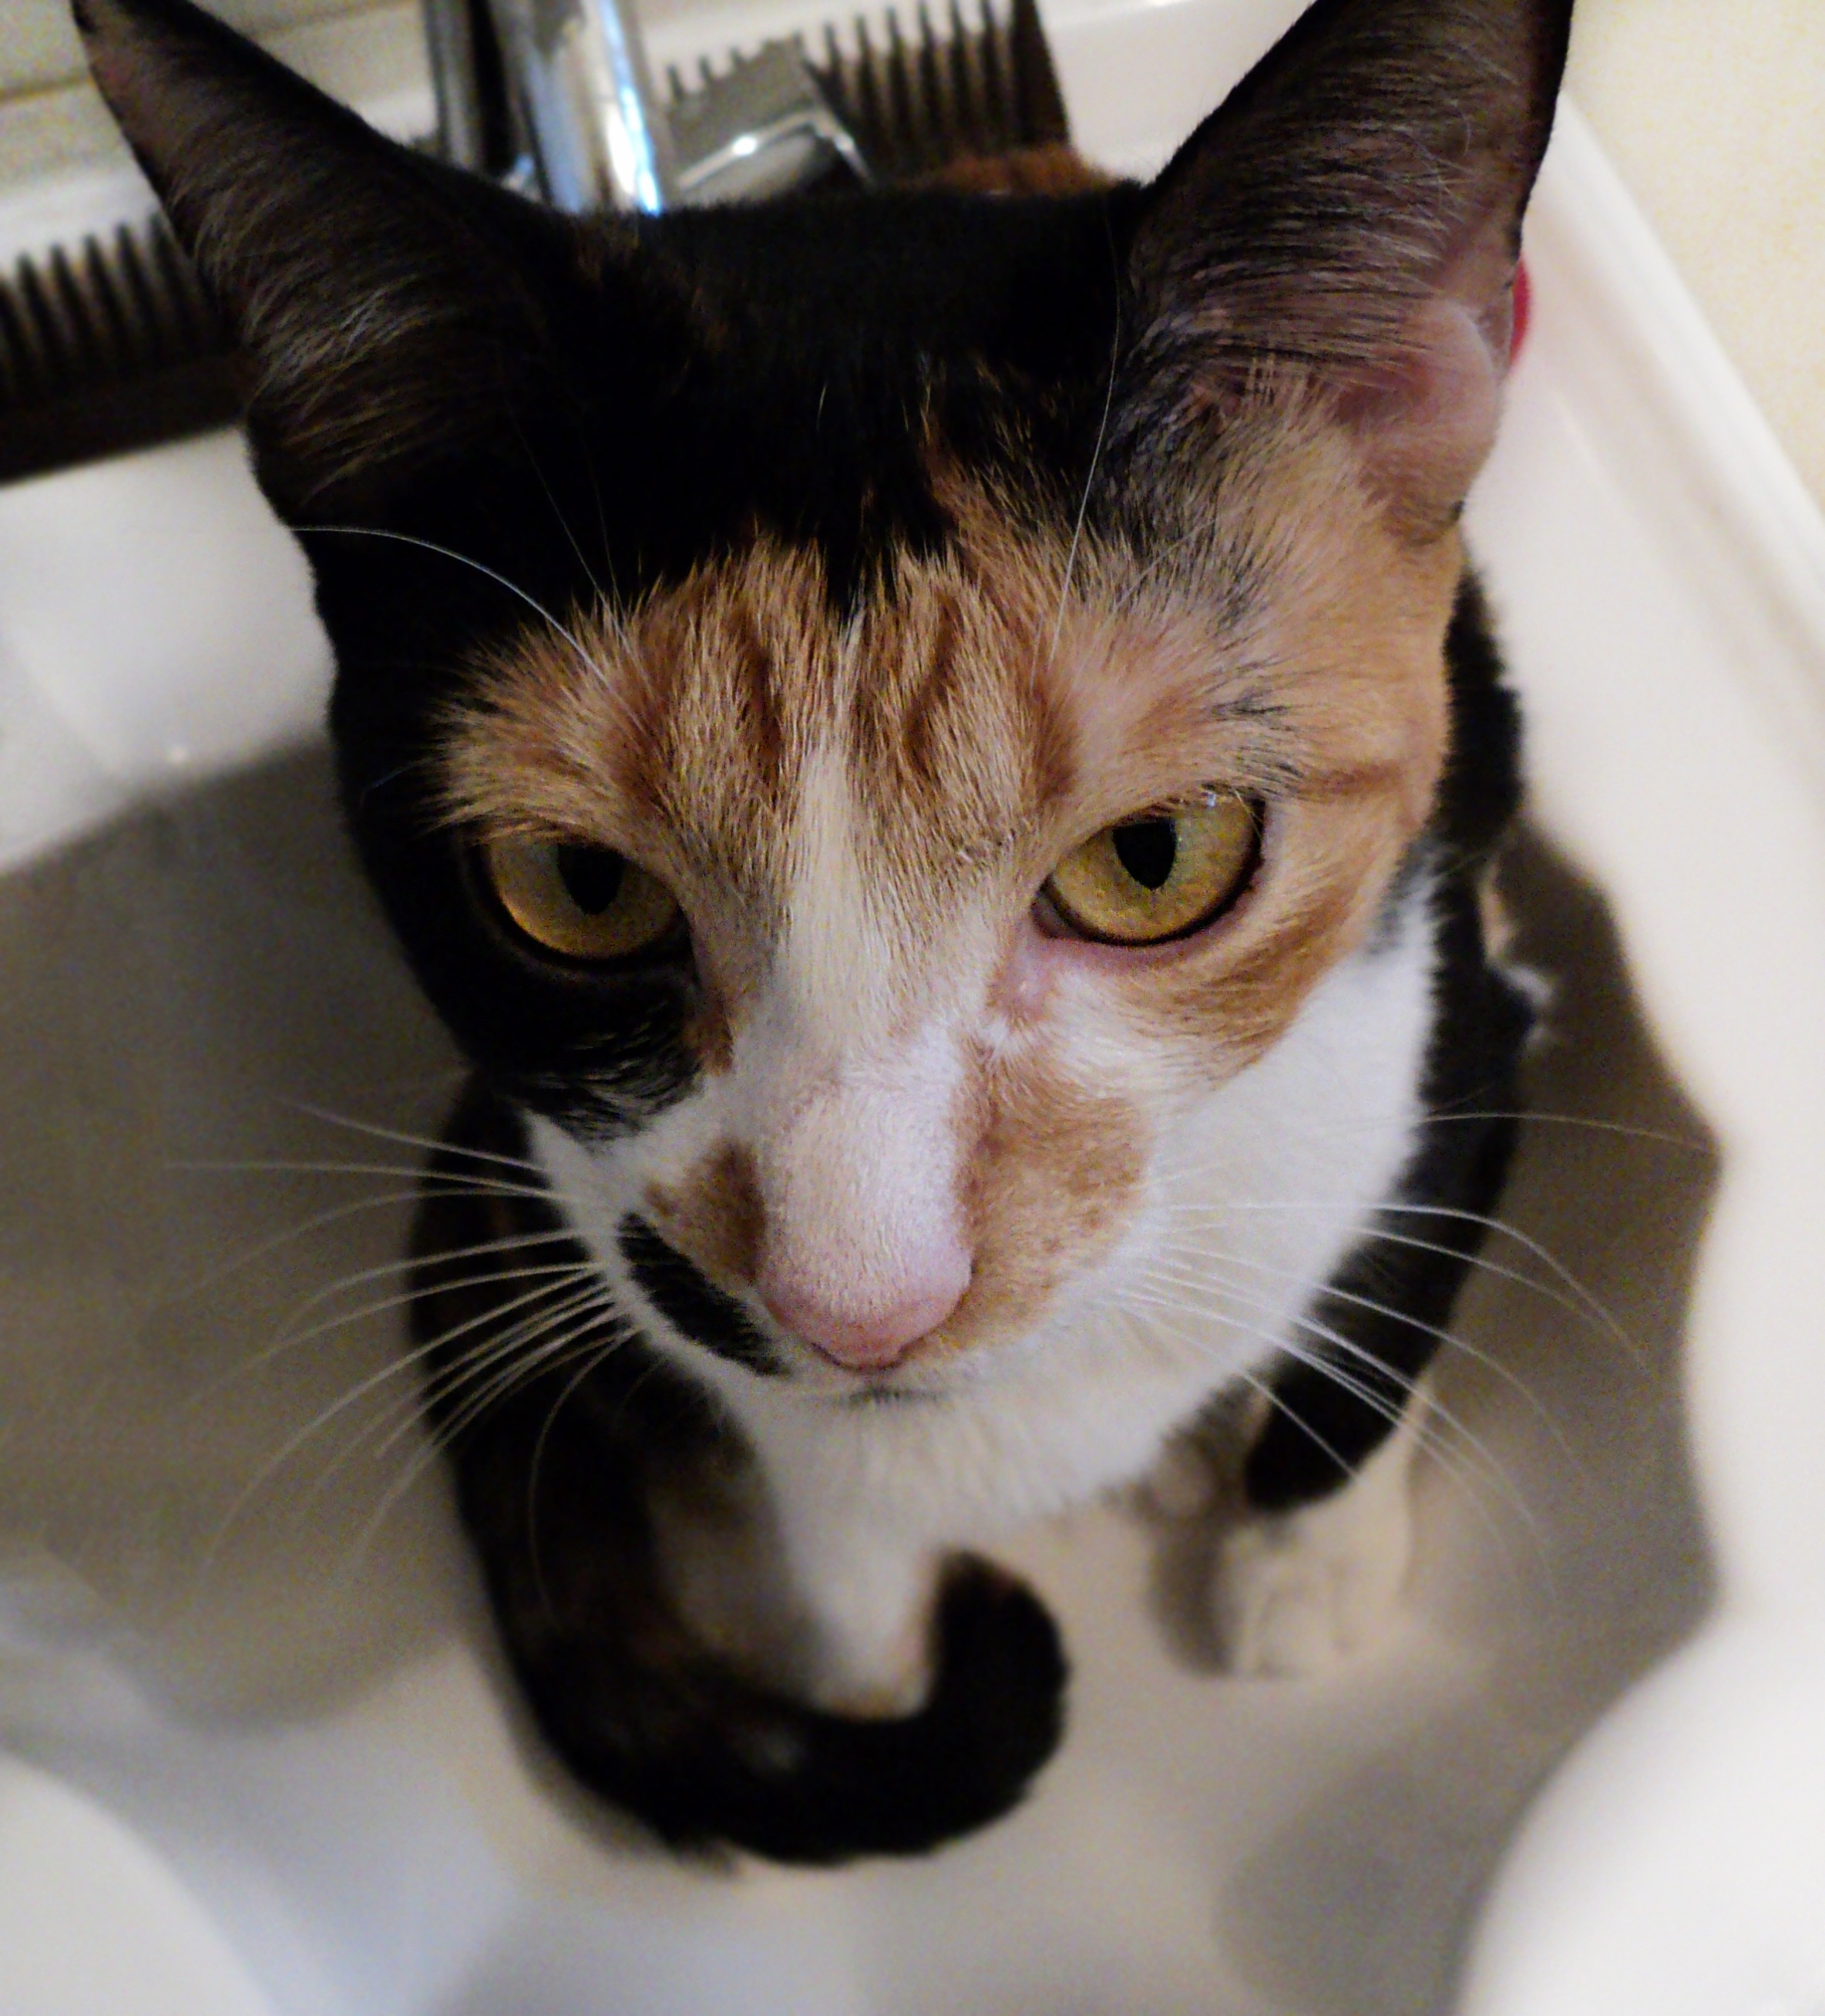
animal, cute, looking, pet, fur, fluffy, cat, feline, mammal, sink, close up, bathroom, whiskers, kitty, little, vertebrate, domestic, european shorthair, small to medium sized cats, cat like mammal, domestic short haired cat